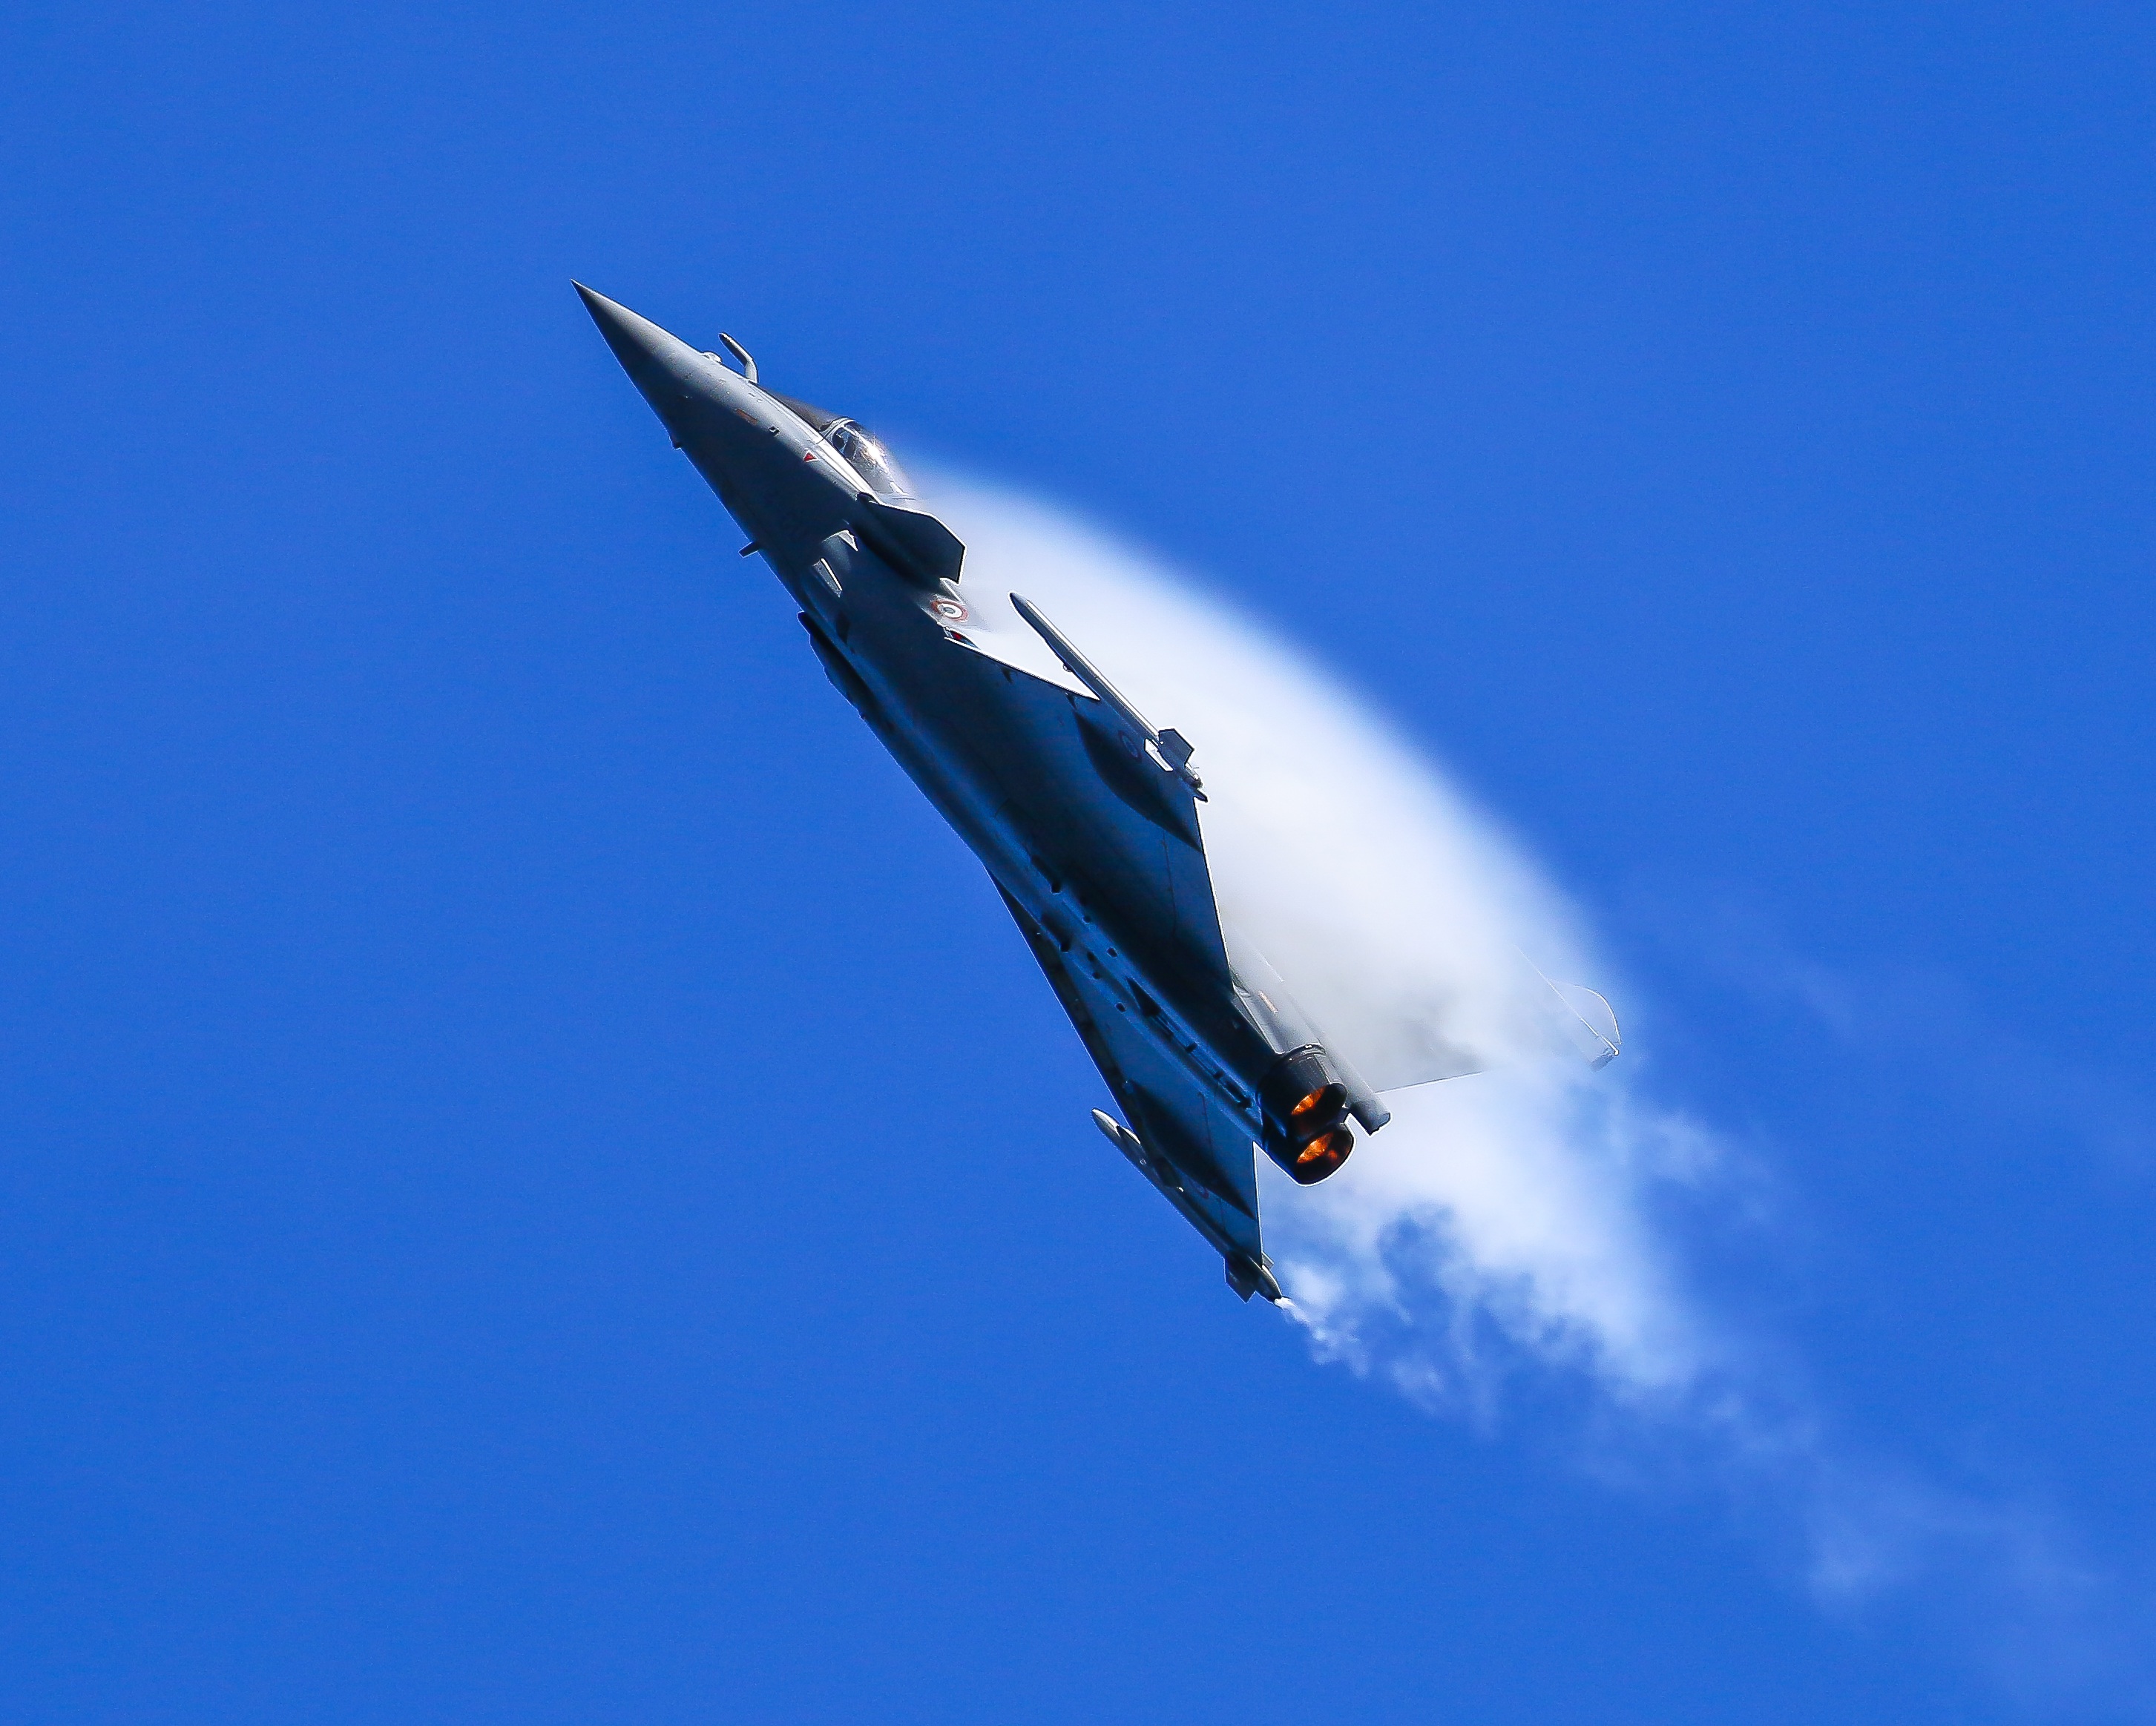
wing, sky, flying, airplane, plane, aircraft, military, army, vehicle, airline, aviation, flight, blue, airliner, hunting, combat, air force, jet aircraft, aerobatics, reaction, fighter aircraft, military aircraft, air travel, atmosphere of earth